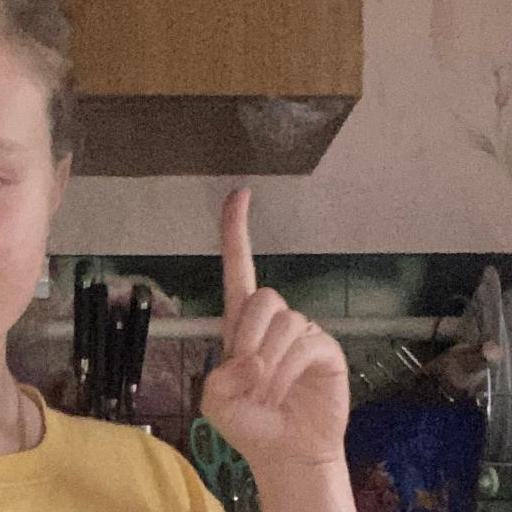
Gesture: one